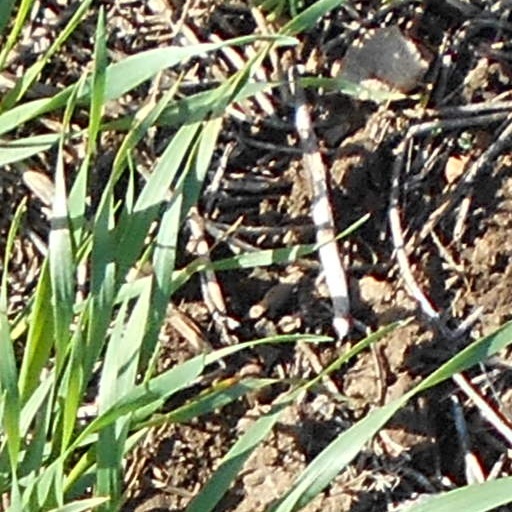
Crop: wheat